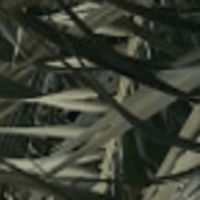
Label: Healthy sample